Weliwita Sri Saranankara Thero

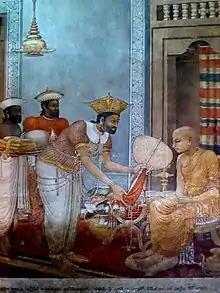
King Kirti Sri Rajasinha appointed Weliwita Sri Saranankara Thero as the Sangharaja of Sri Lanka.

Welivita Sri Saranakara Thera was born on June 19, 1698, in Welivita Waththe Walauwa, Tumpane, Hatharaliyadda, about 24 km from Kandy. His father was a chieftain and was a descendant of an influential family. At the age of 16, he was ordained as a samanera at the sooriyagoda temple in kandy ,by the name Weliwita saranankara. Weliwita Sri Saranankara Samanera received the 'upasampada' and qualified as a higher ordained monk on the Esala poya day in 1753 at the Malwatu Maha Viharaya. King Kirti Sri Rajasinha and his ministers proceeded to Malwatta Viharaya and presented Weliwita Sri Saranankara thera with the insignia of the office of Sangharaja in a grand assembly of Buddhist monks. Welivita Sri Saranankara thero was the last Sri Lankan monk to hold the prestigious "Sangharaja" title, which is the highest office conferred on a monk in a Theravada Buddhist country His lay name was Kulathun Bandara and his brother. This family had held administrative positions in the Uva Dissavaniya for centuries according to books such as "Sangarajawatha, Sangha Raja Saduchariyawa" and other sources found in the "Poth Gula " of the Temple of the Sacred Tooth Relic, Kandy.